Mikulin AM-42

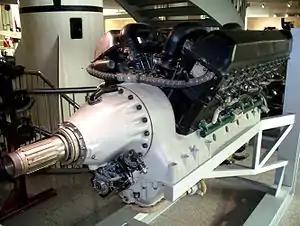

The Mikulin AM-42 was a 1940s Soviet aircraft piston engine designed by Alexander Mikulin. Representing a high-output version of the AM-38F, the AM-42 was used in the Ilyushin Il-1 fighter, and the Il-8 and Il-10 ground attack aircraft.